Fair trade coffee

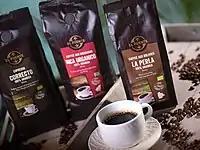
Coffee packages labelled "fair" on the lower right

Fair trade coffee is coffee that is certified as having been produced to fair trade standards by fair trade organizations, which create trading partnerships that are based on dialogue, transparency and respect, with the goal of achieving greater equity in international trade. These partnerships contribute to sustainable development by offering better trading conditions to coffee bean farmers. Fair trade organizations support producers and sustainable environmental farming practices and prohibit child labor or forced labor.